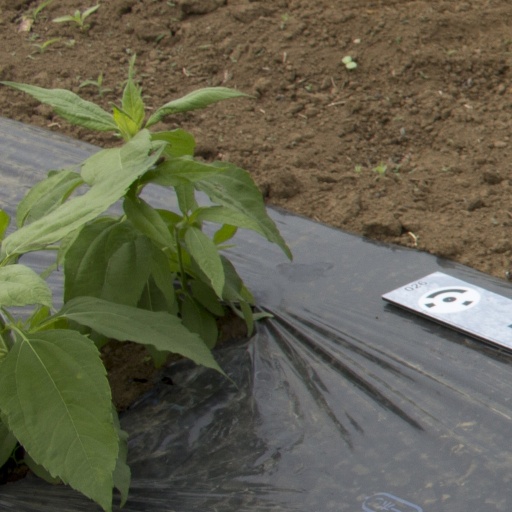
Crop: Jerusalem artichoke